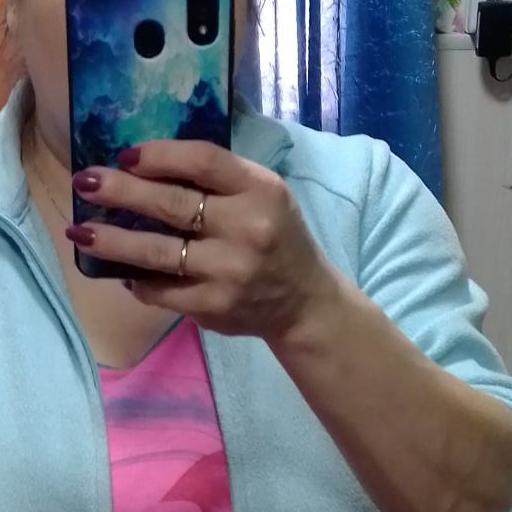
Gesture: no_gesture